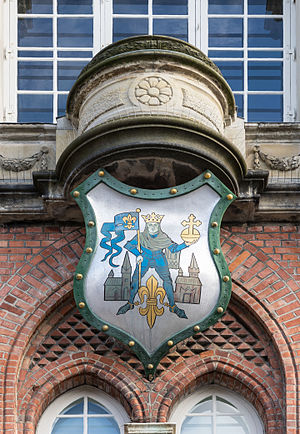
Odense
Odenses byvåben på rådhuset
Odenses byvåben, rådhuset, Odense, Danmark
Odense [oʼðənsə] er Danmarks tredjestørste og Fyns største by med 180.302 indbyggere. Byen ligger ved Odense Å, cirka 3 kilometer syd for Odense Fjord. Odense er stiftsby og var indtil 2006 amtssæde for Fyns Amt og før det Odense Amt. Selv om Odense ikke er hjemby for administrationen i Region Syddanmark, er byen den suverænt største i regionen. Odense har Danmarks næststørste hospital – efter Rigshospitalet – Odense Universitetshospital. Den er hovedby i Odense Kommune.